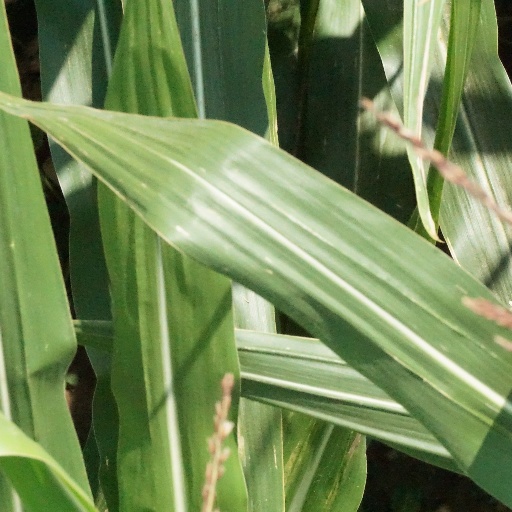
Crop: maize; corn